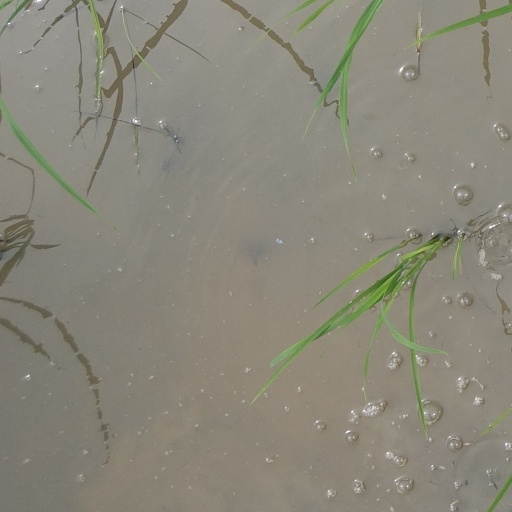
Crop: rice